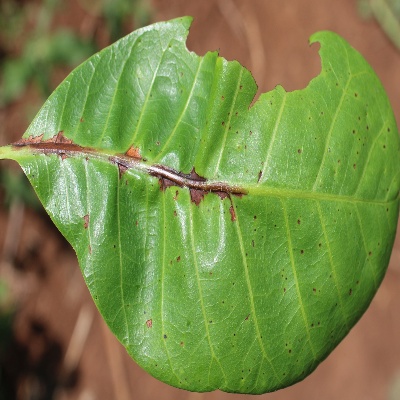
Crop: Cashew
Condition: anthracnose